Ghazal

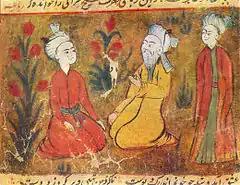
Amir Khusrow teaching his disciples in a miniature from a manuscript of "Majlis al-Ushshaq" by Husayn Bayqarah. Amir Khusrow is considered the first Urdu poet

The ghazal was spread from Persia into Indian Subcontinent in the 12th century by the influence of Sufi mystics and the courts of the new Islamic sultanates. This period coincided with the early Islamic Sultanates in India, through the wave of Islamic invasions into the region in that period.